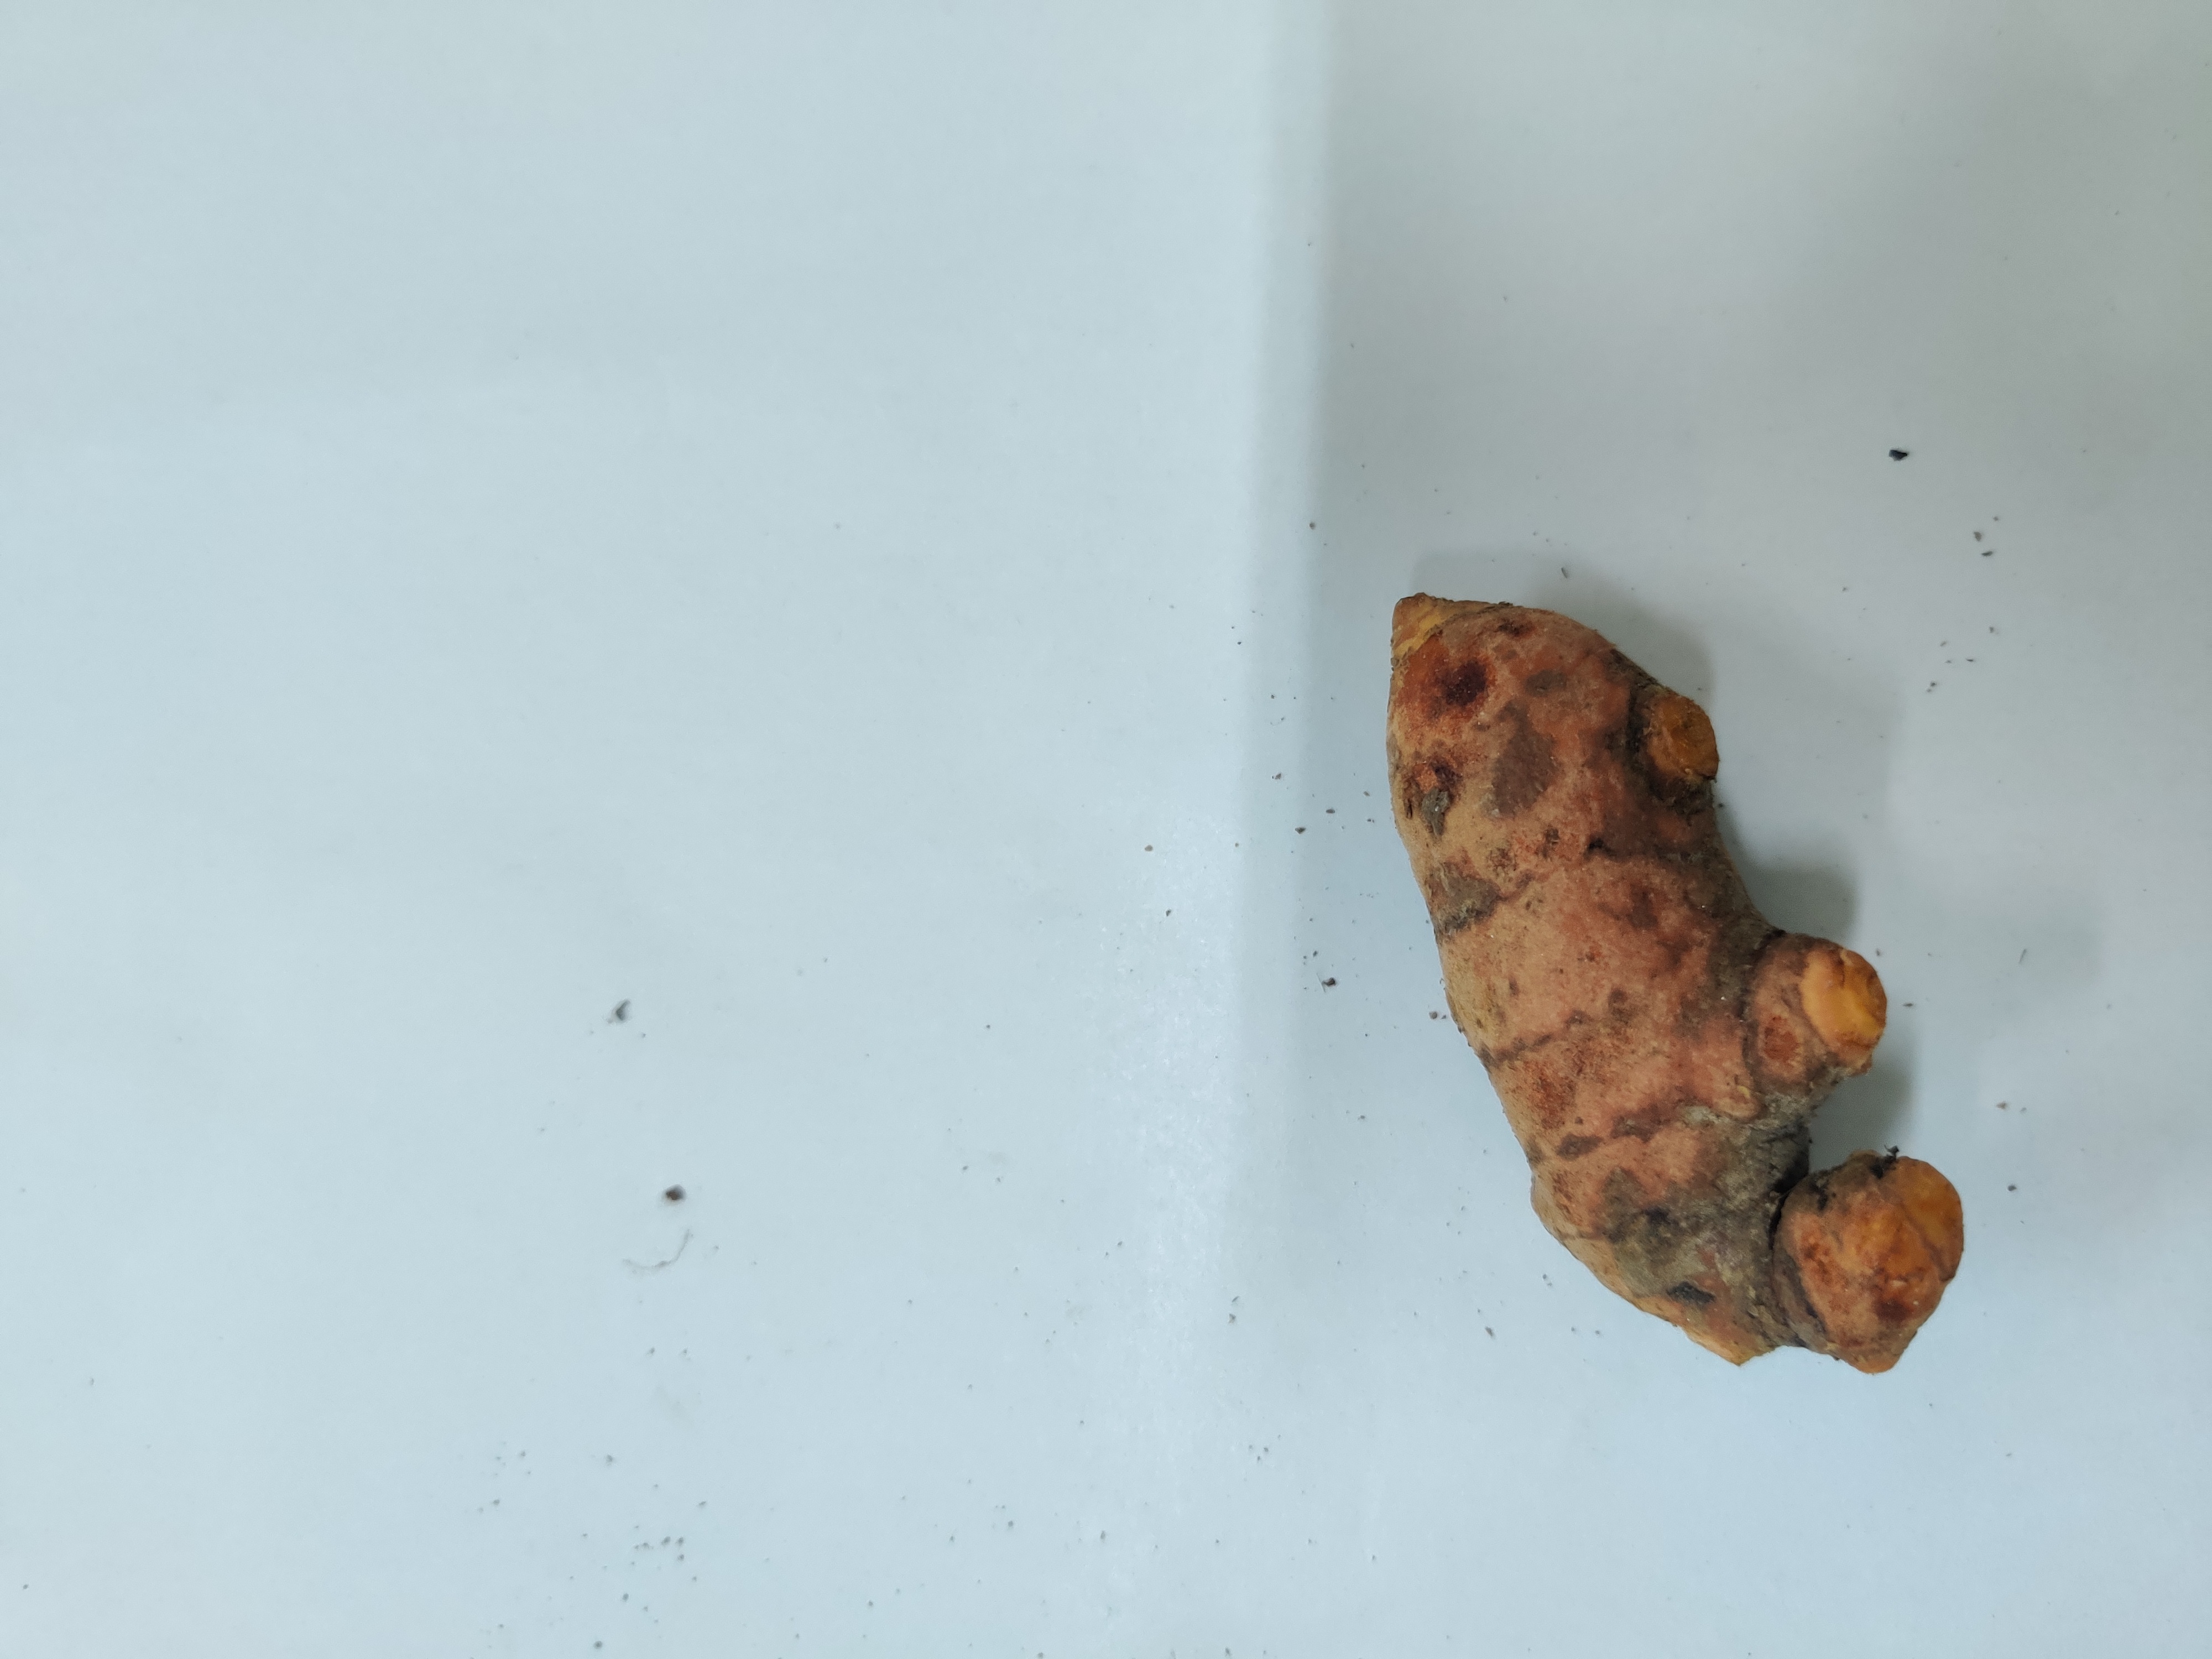
Crop: Turmeric
Condition: Damaged